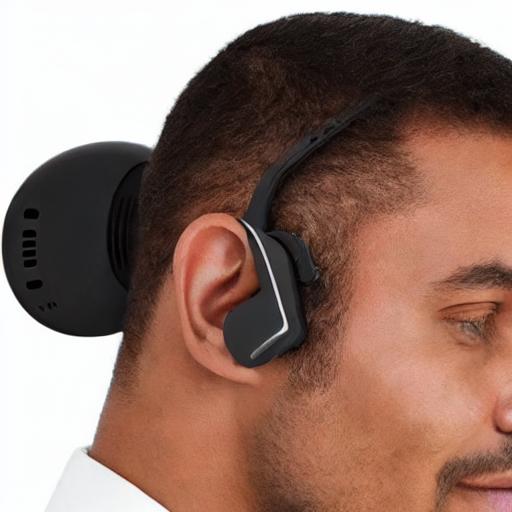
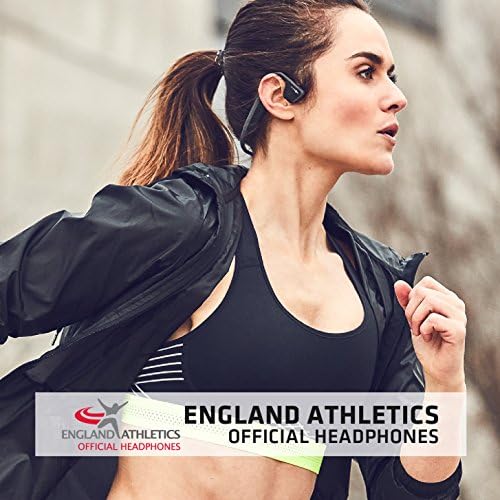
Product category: headphones
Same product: no